Persecution of Yazidis

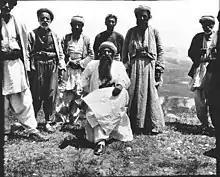
In the picture in the middle you can see Ali Beg II. (the grandson of the Yazidi leader Ali Beg and the grandfather of Tahseen Said)

In 1832, Muhammad Pasha and his troops committed a massacre against the Yazidis in Khatarah. Subsequently, they attacked the Yazidis in Shekhan and killed many of them. In another attempt he and his troops occupied over 300 Yazidi villages. The emir kidnapped over 10,000 Yazidis and sent them to Rawandiz and gave them the ultimatum of converting to Islam or being killed. Most of them converted to Islam and those who refused to convert to Islam were killed.